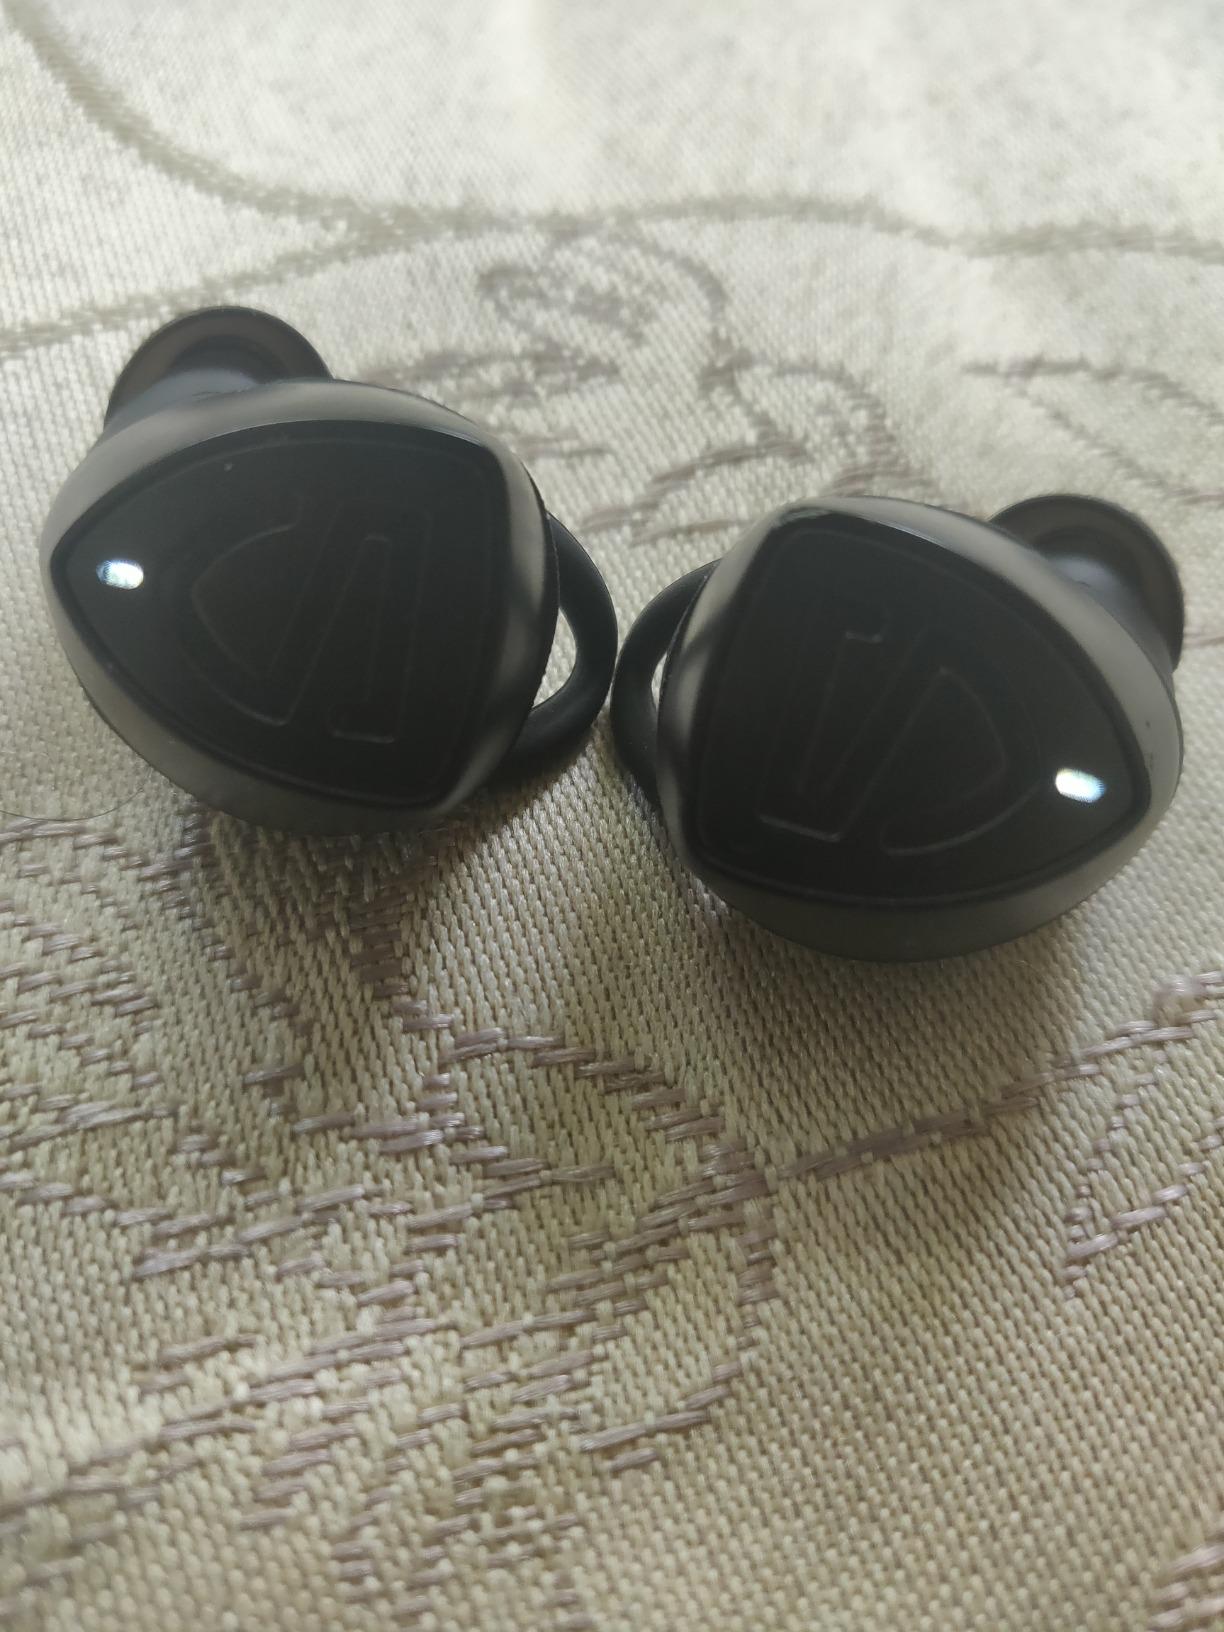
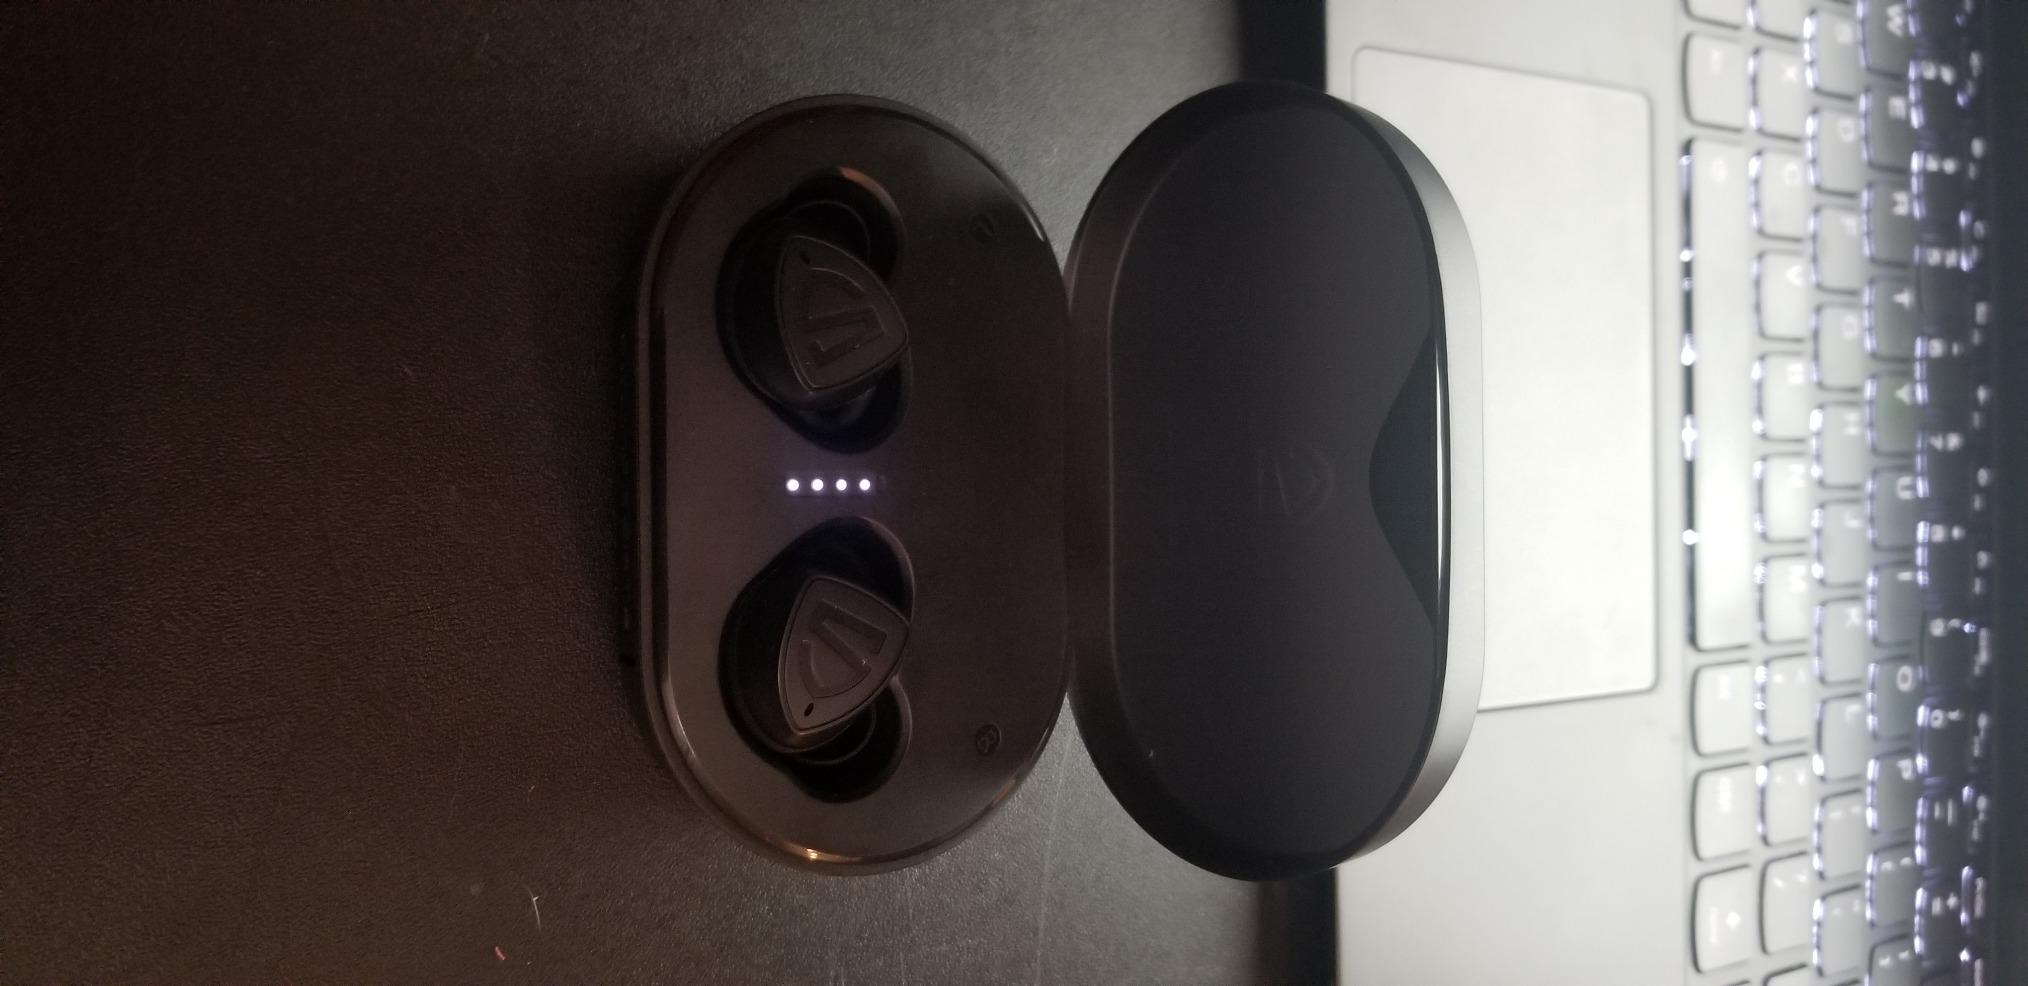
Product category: earbuds
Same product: yes